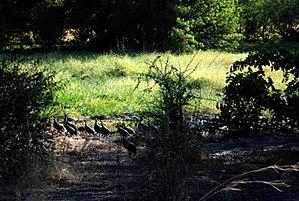
Parc de Waza dans le nord Cameroun
Le parc national de Waza est l'un des parcs nationaux du Cameroun. Situé dans l'extrême nord du pays, non loin du lac Tchad, il couvre une superficie de 1 700 km². C'est une réserve de biosphère reconnue par l'Unesco depuis 1979. Riche d'une faune naturelle exceptionnelle, il est l'un des atouts touristiques du Cameroun.